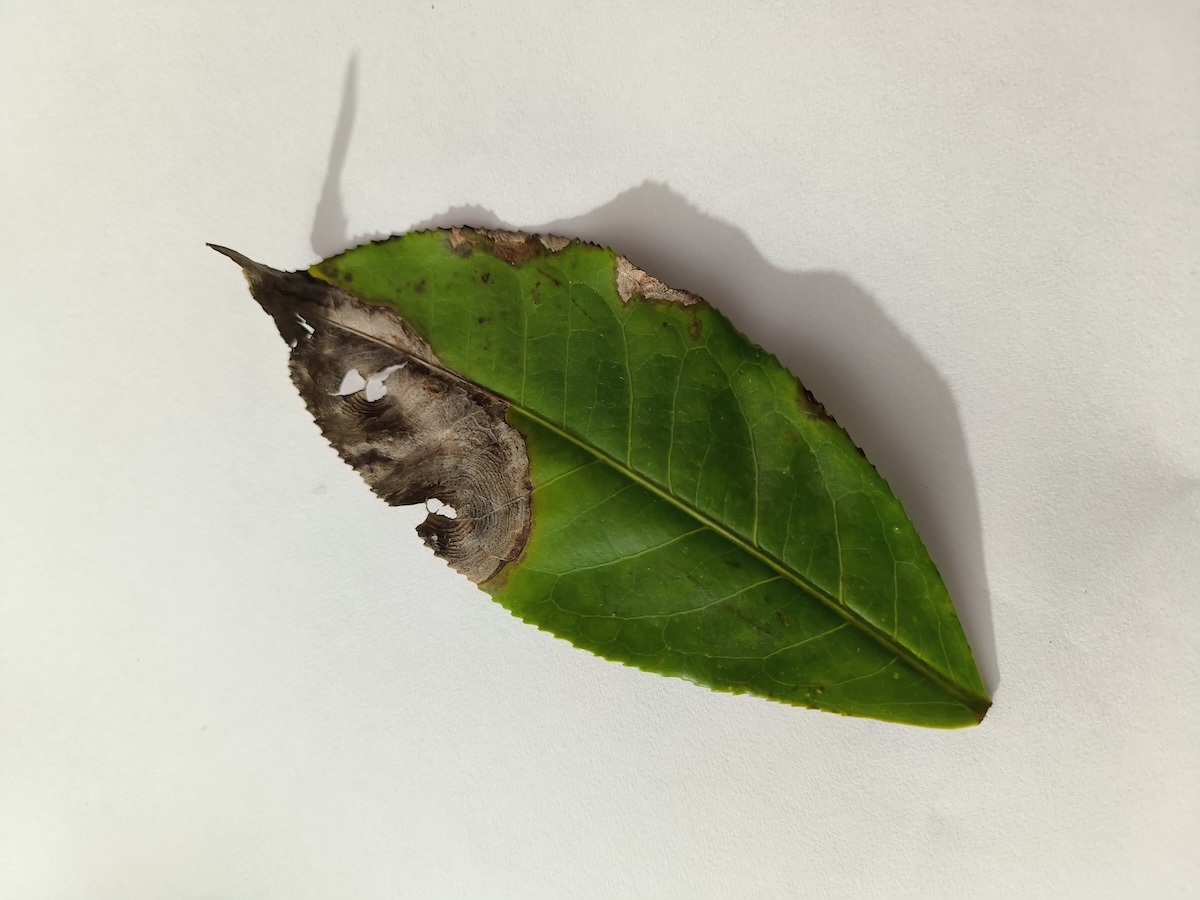
Label: Gray Blight